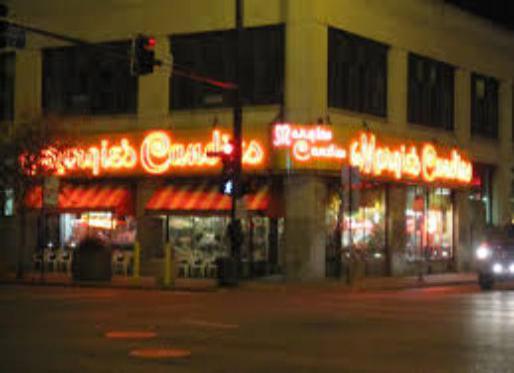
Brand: margie's candies
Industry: Food